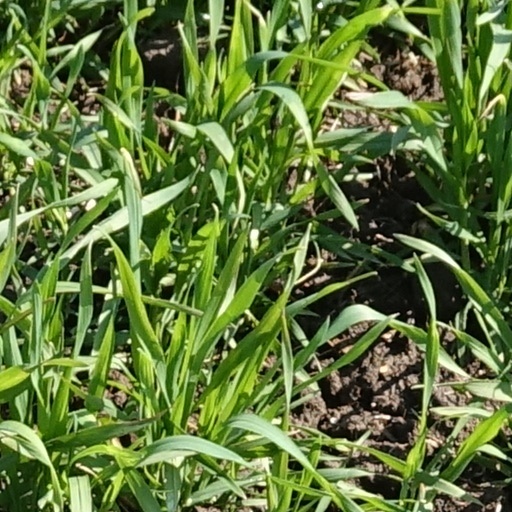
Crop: wheat